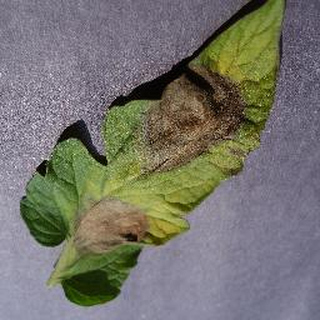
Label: tomato_late_blight